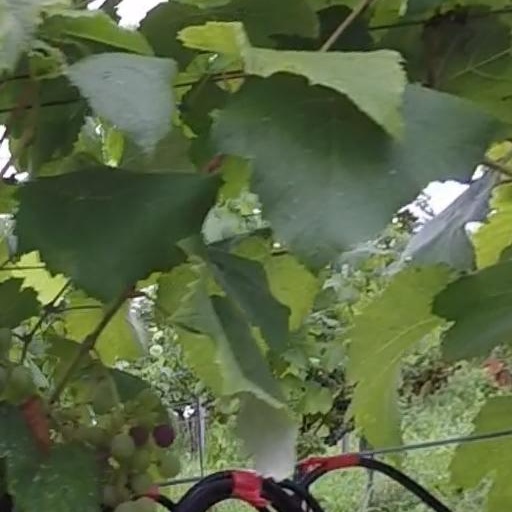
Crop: grape